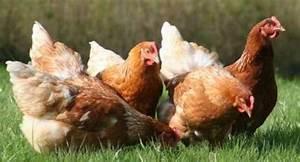
chicken